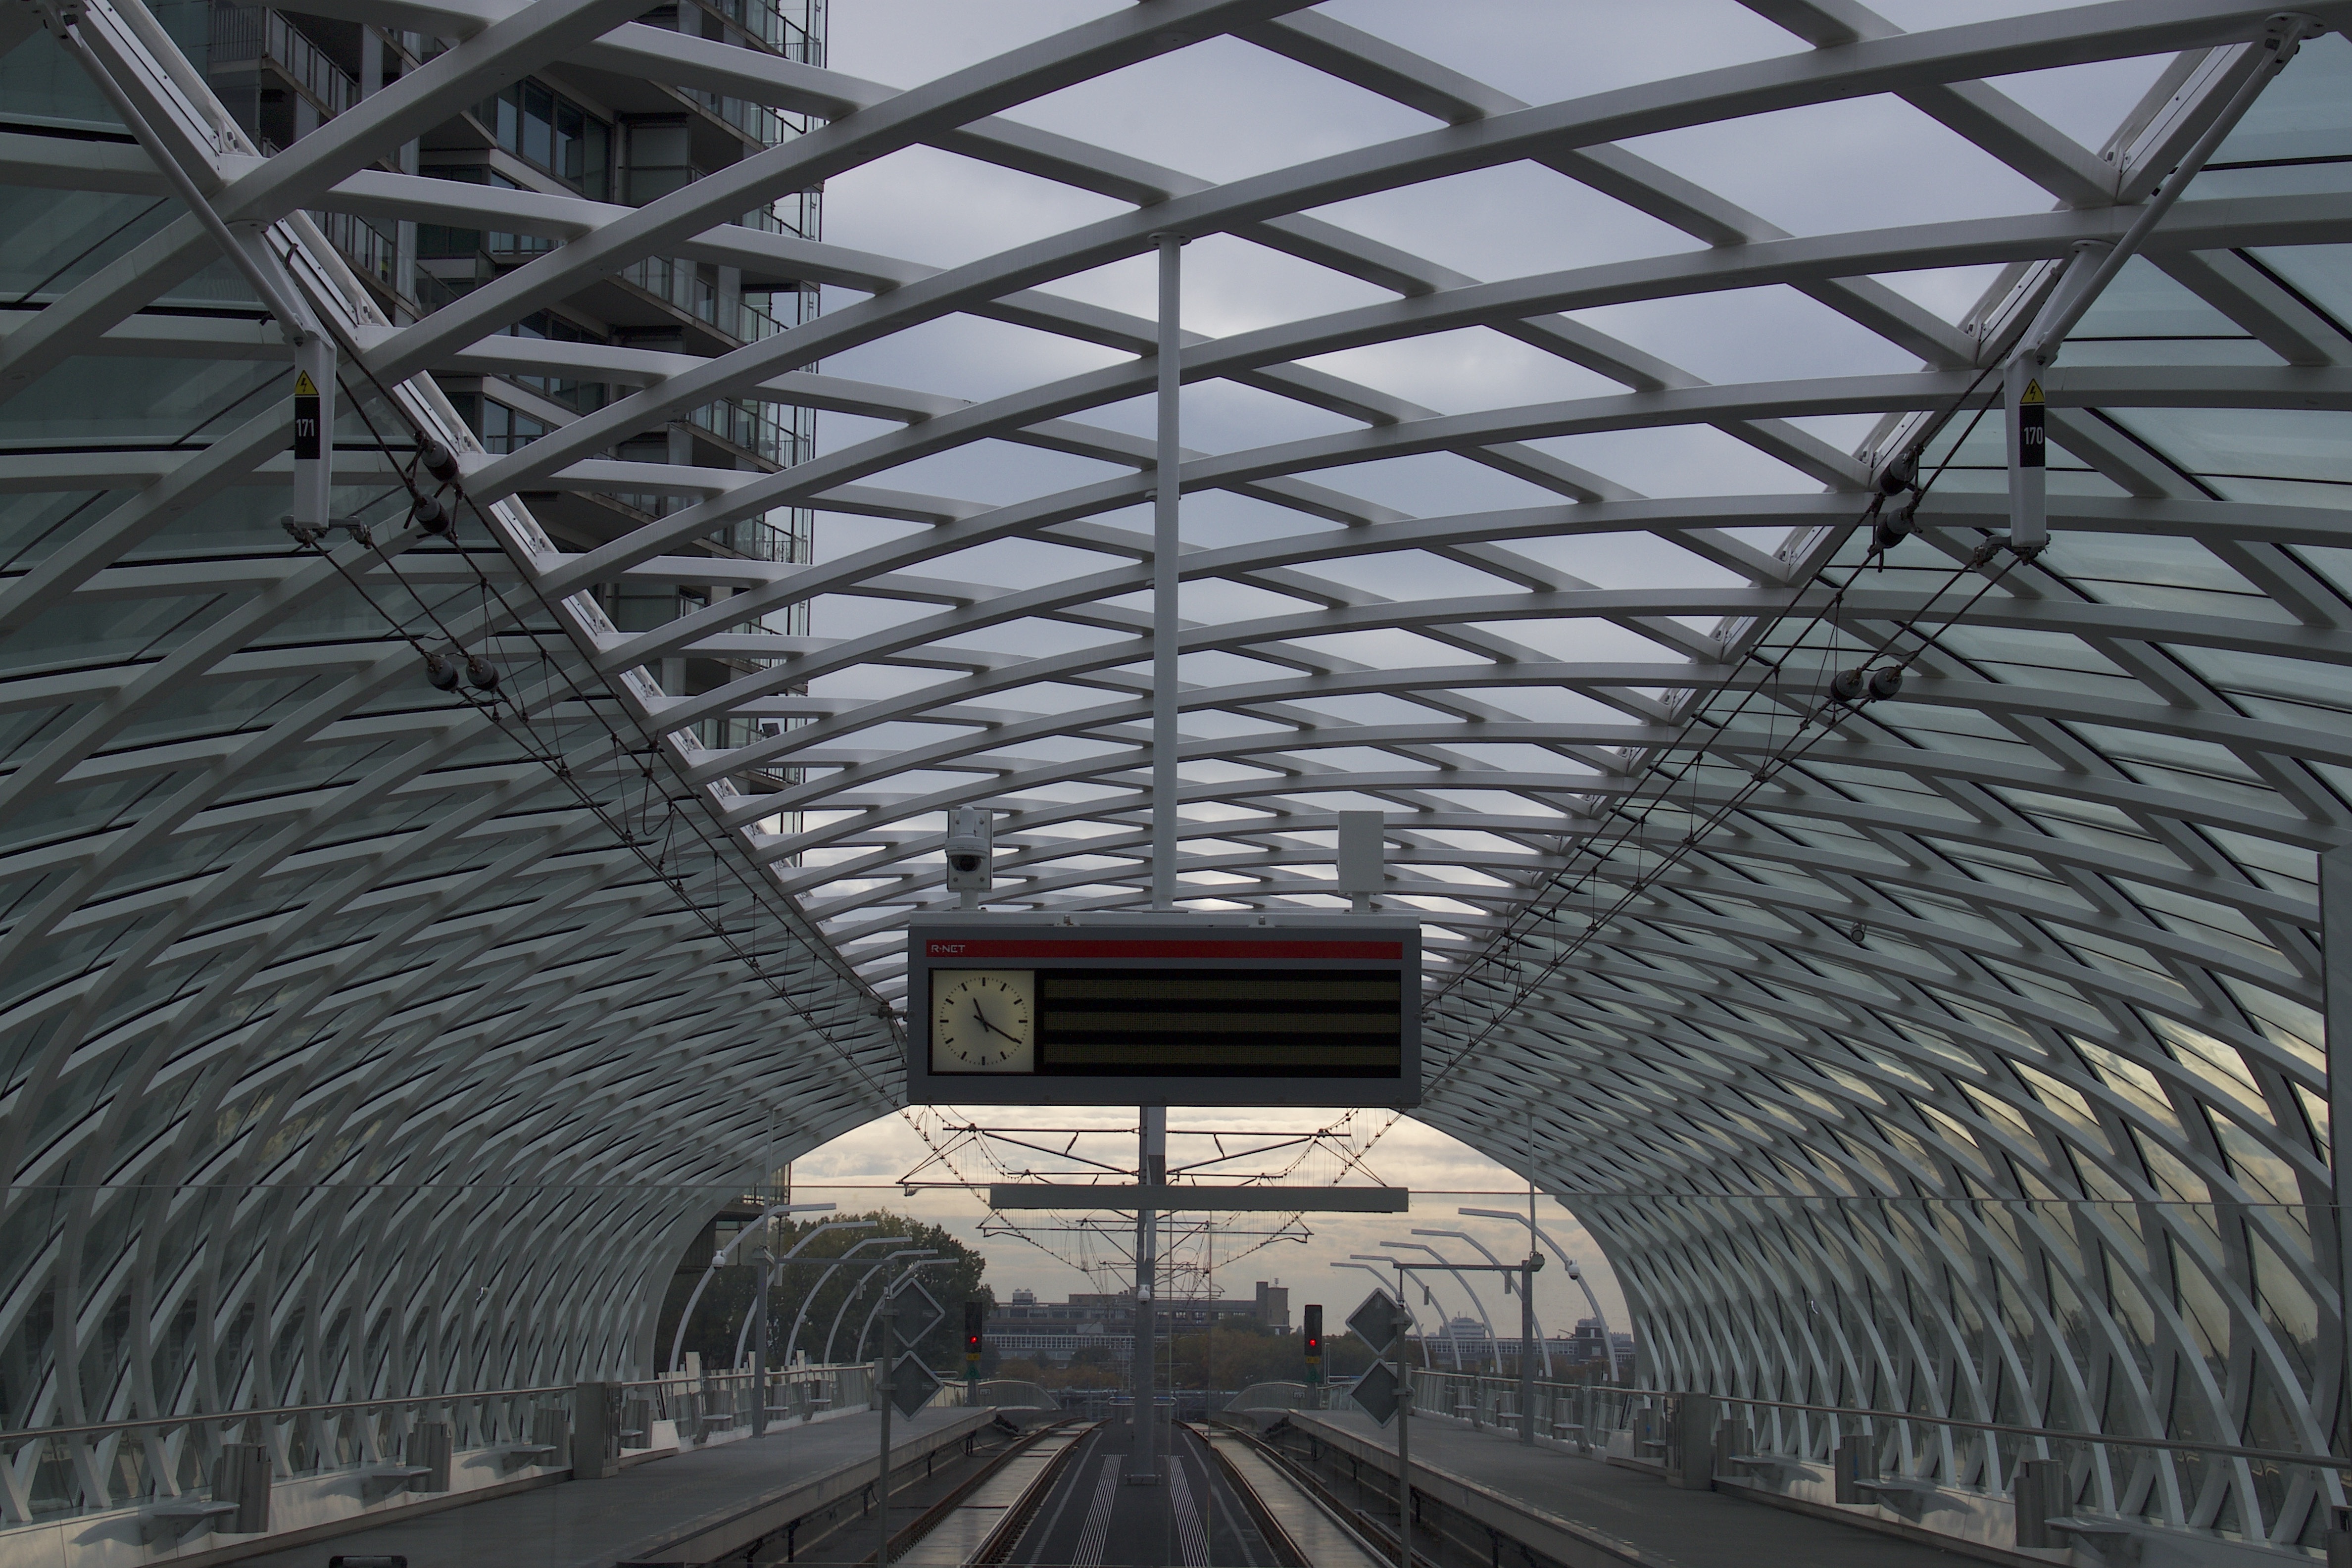
architecture, structure, subway, stadium, metro station, arena, symmetry, hangar, daylighting, sport venue, cashier cs